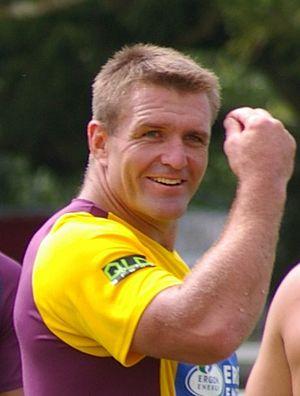
Shane Webcke, né le 28 septembre 1974 à Toowoomba, est un ancien joueur de rugby à XIII australien évoluant au poste de pilier dans les années 1990 et 2000. Au cours de sa carrière, il a été international australien participant la Coupe du monde 2000 et a été sélectionné aux Queensland Maroons pour le State of Origin dans les années 1990 et 2000. En club, il effectue toute sa carrière aux Brisbane Broncos entre 1995 et 2006.